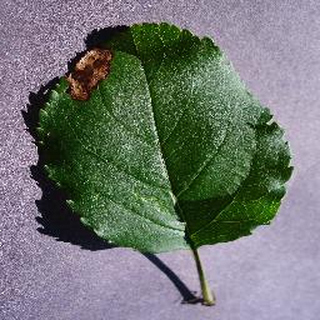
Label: apple_black_rot